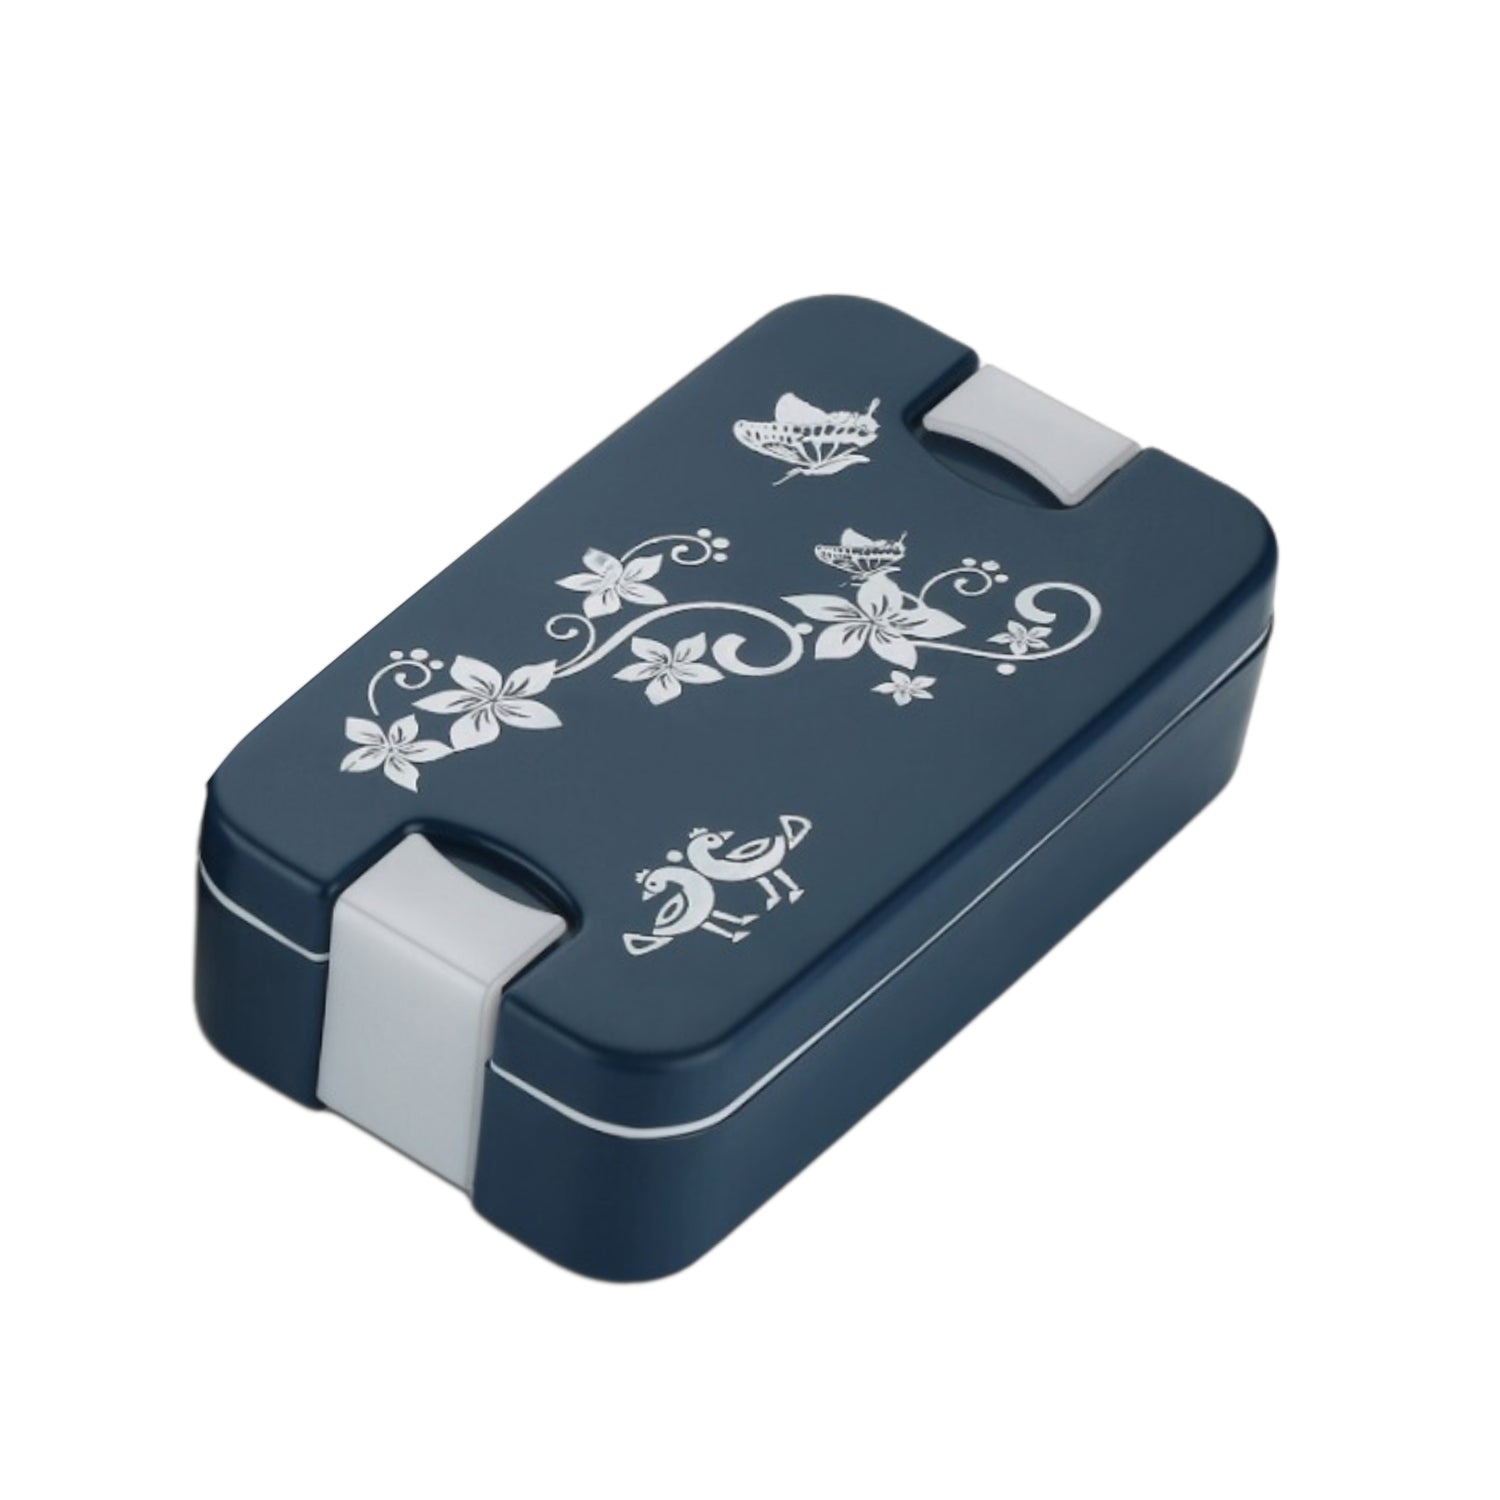
Airtight Lunch Box
Airtight Lunch Box 2 Compartment Lunch Box Leak Proof Food Grade Material Lunch Box Modern Appearance & Compact Lunch Box With Spoon Description :- Food Grade, BPA-Free, Dishwasher & Freezer Safe, Eco-Friendly Material to Carry Food and Store for Longer Hour Maintaining this lunch box set is an easy task as you can wash it in the dishwasher or simply perform a manual wash using a simple liquid solution Air tight lockage keeps food fresh for long and protects the food from moisture. Rectangular Shape makes it more attractive, and easier to carry, suitable for boys and girls. Basic Tiffin Box: Our lunch box can allow kid to bring snack, sandwich or other food to Schools. Healthy for You: Made with 100% BPA free materials and developed to preserve all the natural flavors and prevent taste contamination. Dimension :- Volu. Weight (Gm) :- 392 Product Weight (Gm) :- 290 Ship Weight (Gm) :- 392 Length (Cm) :- 21 Breadth (Cm) :- 13 Height (Cm) :- 7
Brand: www.aihana.in
Category: Home & Garden > Kitchen & Dining > Food & Beverage Carriers > Lunch Boxes & Totes > Lunch Containers